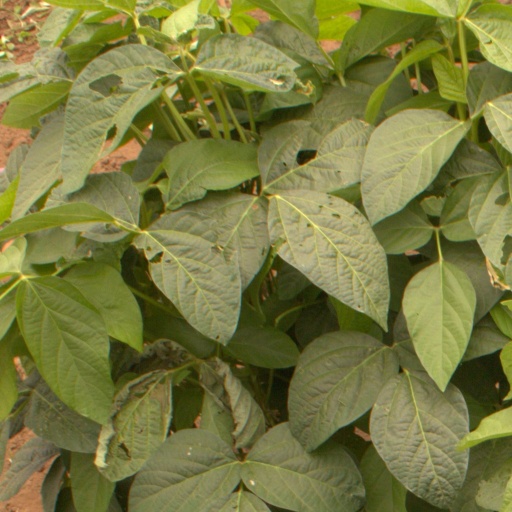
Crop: soybean